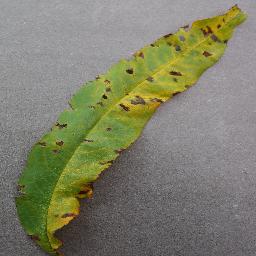
Label: Peach___Bacterial_spot